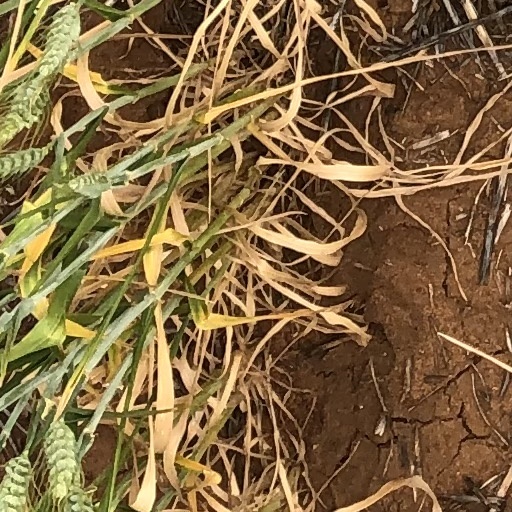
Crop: wheat